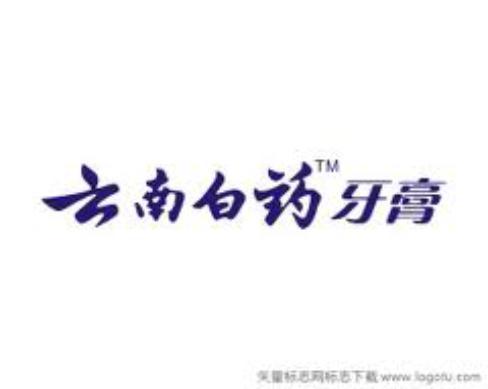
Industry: Medical